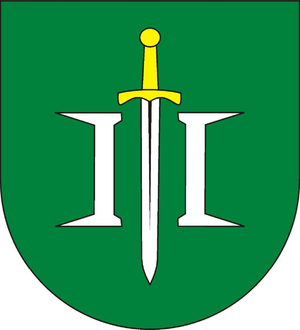
Medyka [mɛˈdɨka] est une commune rurale de la Voïvodie des Basses-Carpates et du powiat de Przemyśl. Elle s'étend sur 60,7 km² et comptait 6 060 habitants en 2010.